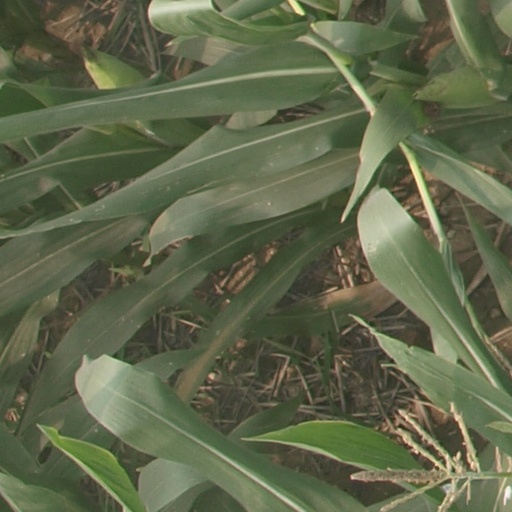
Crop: maize; corn